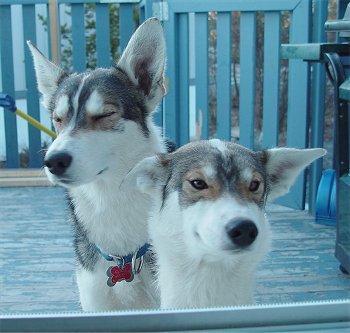
Eskimo_dog